Volkswagen Golf Mk5

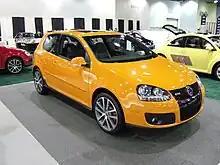
GTI Mark 5 Fahrenheit Edition (2007)

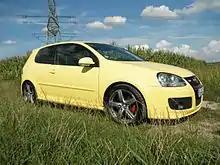
GTI Mark 5 Pirelli Edition (2007)

The Golf GTI features a 2.0 litre turbocharged inline 4-cylinder petrol engine with Fuel Stratified Injection (FSI) direct-injection technology, which produces 200PS (147 kW/197 bhp). It is available in both 3-door and 5-door hatchback body shapes, and comes with a choice of either 6-speed manual or a 6-speed Direct-Shift Gearbox (DSG) which greatly reduces shift time to only 8ms.